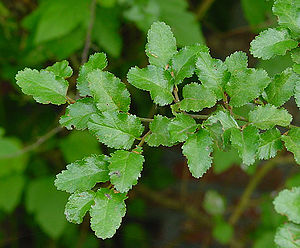
Antarktisk sydbøg / Galleri
Blade.
Antarktisk sydbøg - på mapudungu: Ñire - bliver i sit hjemland et stort, ligestammet skovtræ med en kuplet vækst. Herhjemme bliver det et lille træ med en uregelmæssig vækst. Der er ofte flere stammer, og grenene står næsten vandret ud med lidt opad bøjede spidser. Løvet dufter kraftigt og kanelagtigt.